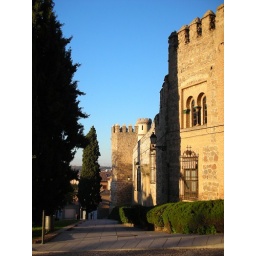
Beautiful blue sky in Toledo!